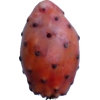
Label: cactus_fruit_red